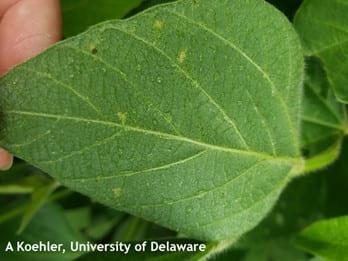
Plant: Soybean
Disease: soybean downy mildew